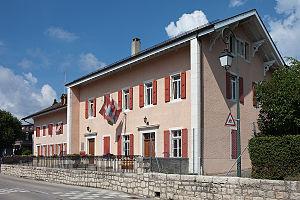
Arzier-Le Muids, appelée simplement Arzier jusqu'en septembre 2013, est une commune suisse du canton de Vaud, située dans le district de Nyon.